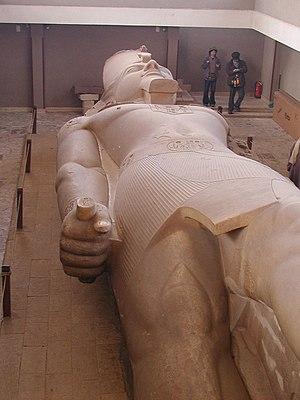
Ramsès II, né aux alentours de -1304 et mort à Pi-Ramsès vers -1213, est le troisième pharaon de la XIXᵉ dynastie égyptienne. Il est aussi appelé Ramsès le Grand ou encore Ozymandias. Manéthon l'appelle Ramsès.
De nombreux colosses de Ramsès II ont été érigés sur le territoire de l'Égypte antique. Les plus célèbres sont ceux encadrant l'entrée du plus grand des deux temples d'Abou Simbel, celui longtemps exposé sur la place de la gare du Caire et désormais transféré vers le Grand Musée, ainsi que le colosse couché de Memphis.